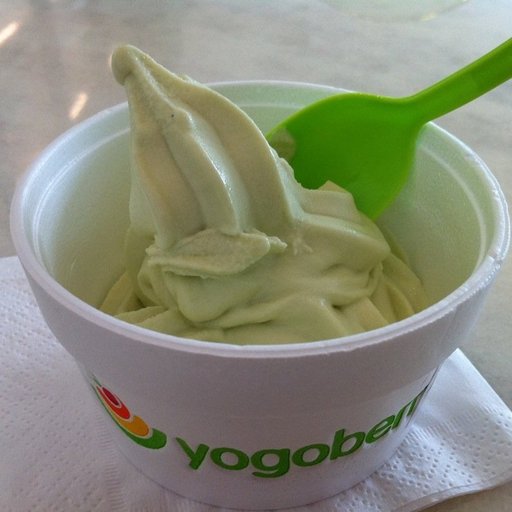
Label: frozen_yogurt